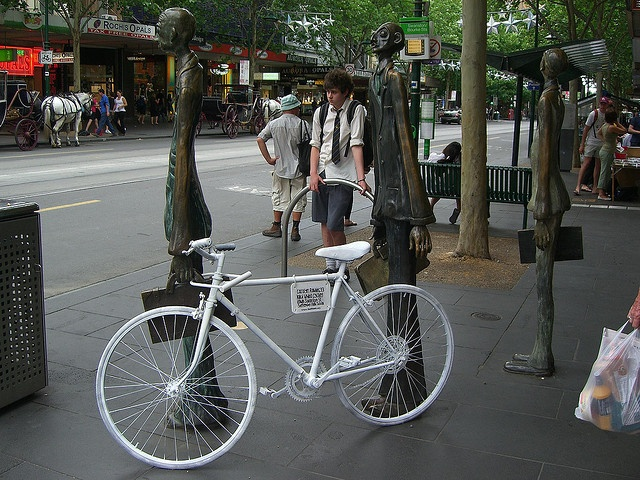
A solid white bicycle is parked next to statues on a sidewalk.
A white bicycle leans against a post on the sidewalk.
A white bike parked next to a  couple of statues.
Bike monument in a city atmosphere with people walking and relaxing nearby.
A white bicycle anchored between the parking posts.